Argostoli

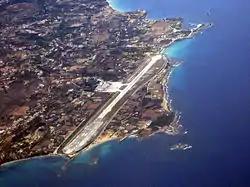
Aerial view of the airport.

Between the Koutavos Lagoon and the De-Bosset Bridge is the new bus station which connects Argostoli with the other towns and some of the villages on the island, as well as with Athens and Patras. The main ferry port, connecting Argostoli with the mainland (via Kyllini) and Zakynthos (also known as Zante) is next to this building with the Lixouri ferry (once an hour in winter, twice an hour in summer) docking a little further along.